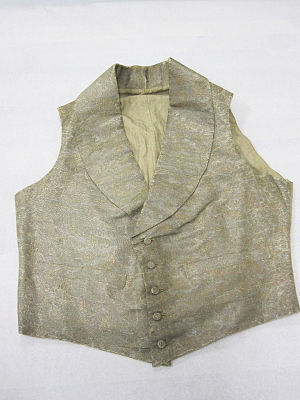
Vest (tøj) / Historie
Vest båret af admiral lord Horatio Nelson.
En vest er en beklædningsgenstand, som bæres på overkroppen. En vest er uden ærmer og har ofte en form for lukning på fronten. Veste af forskellige materialer og tykkelser benyttes til en række forskellige formål: